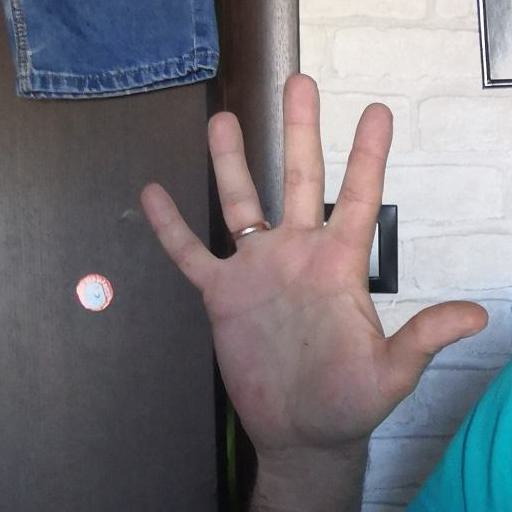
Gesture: palm